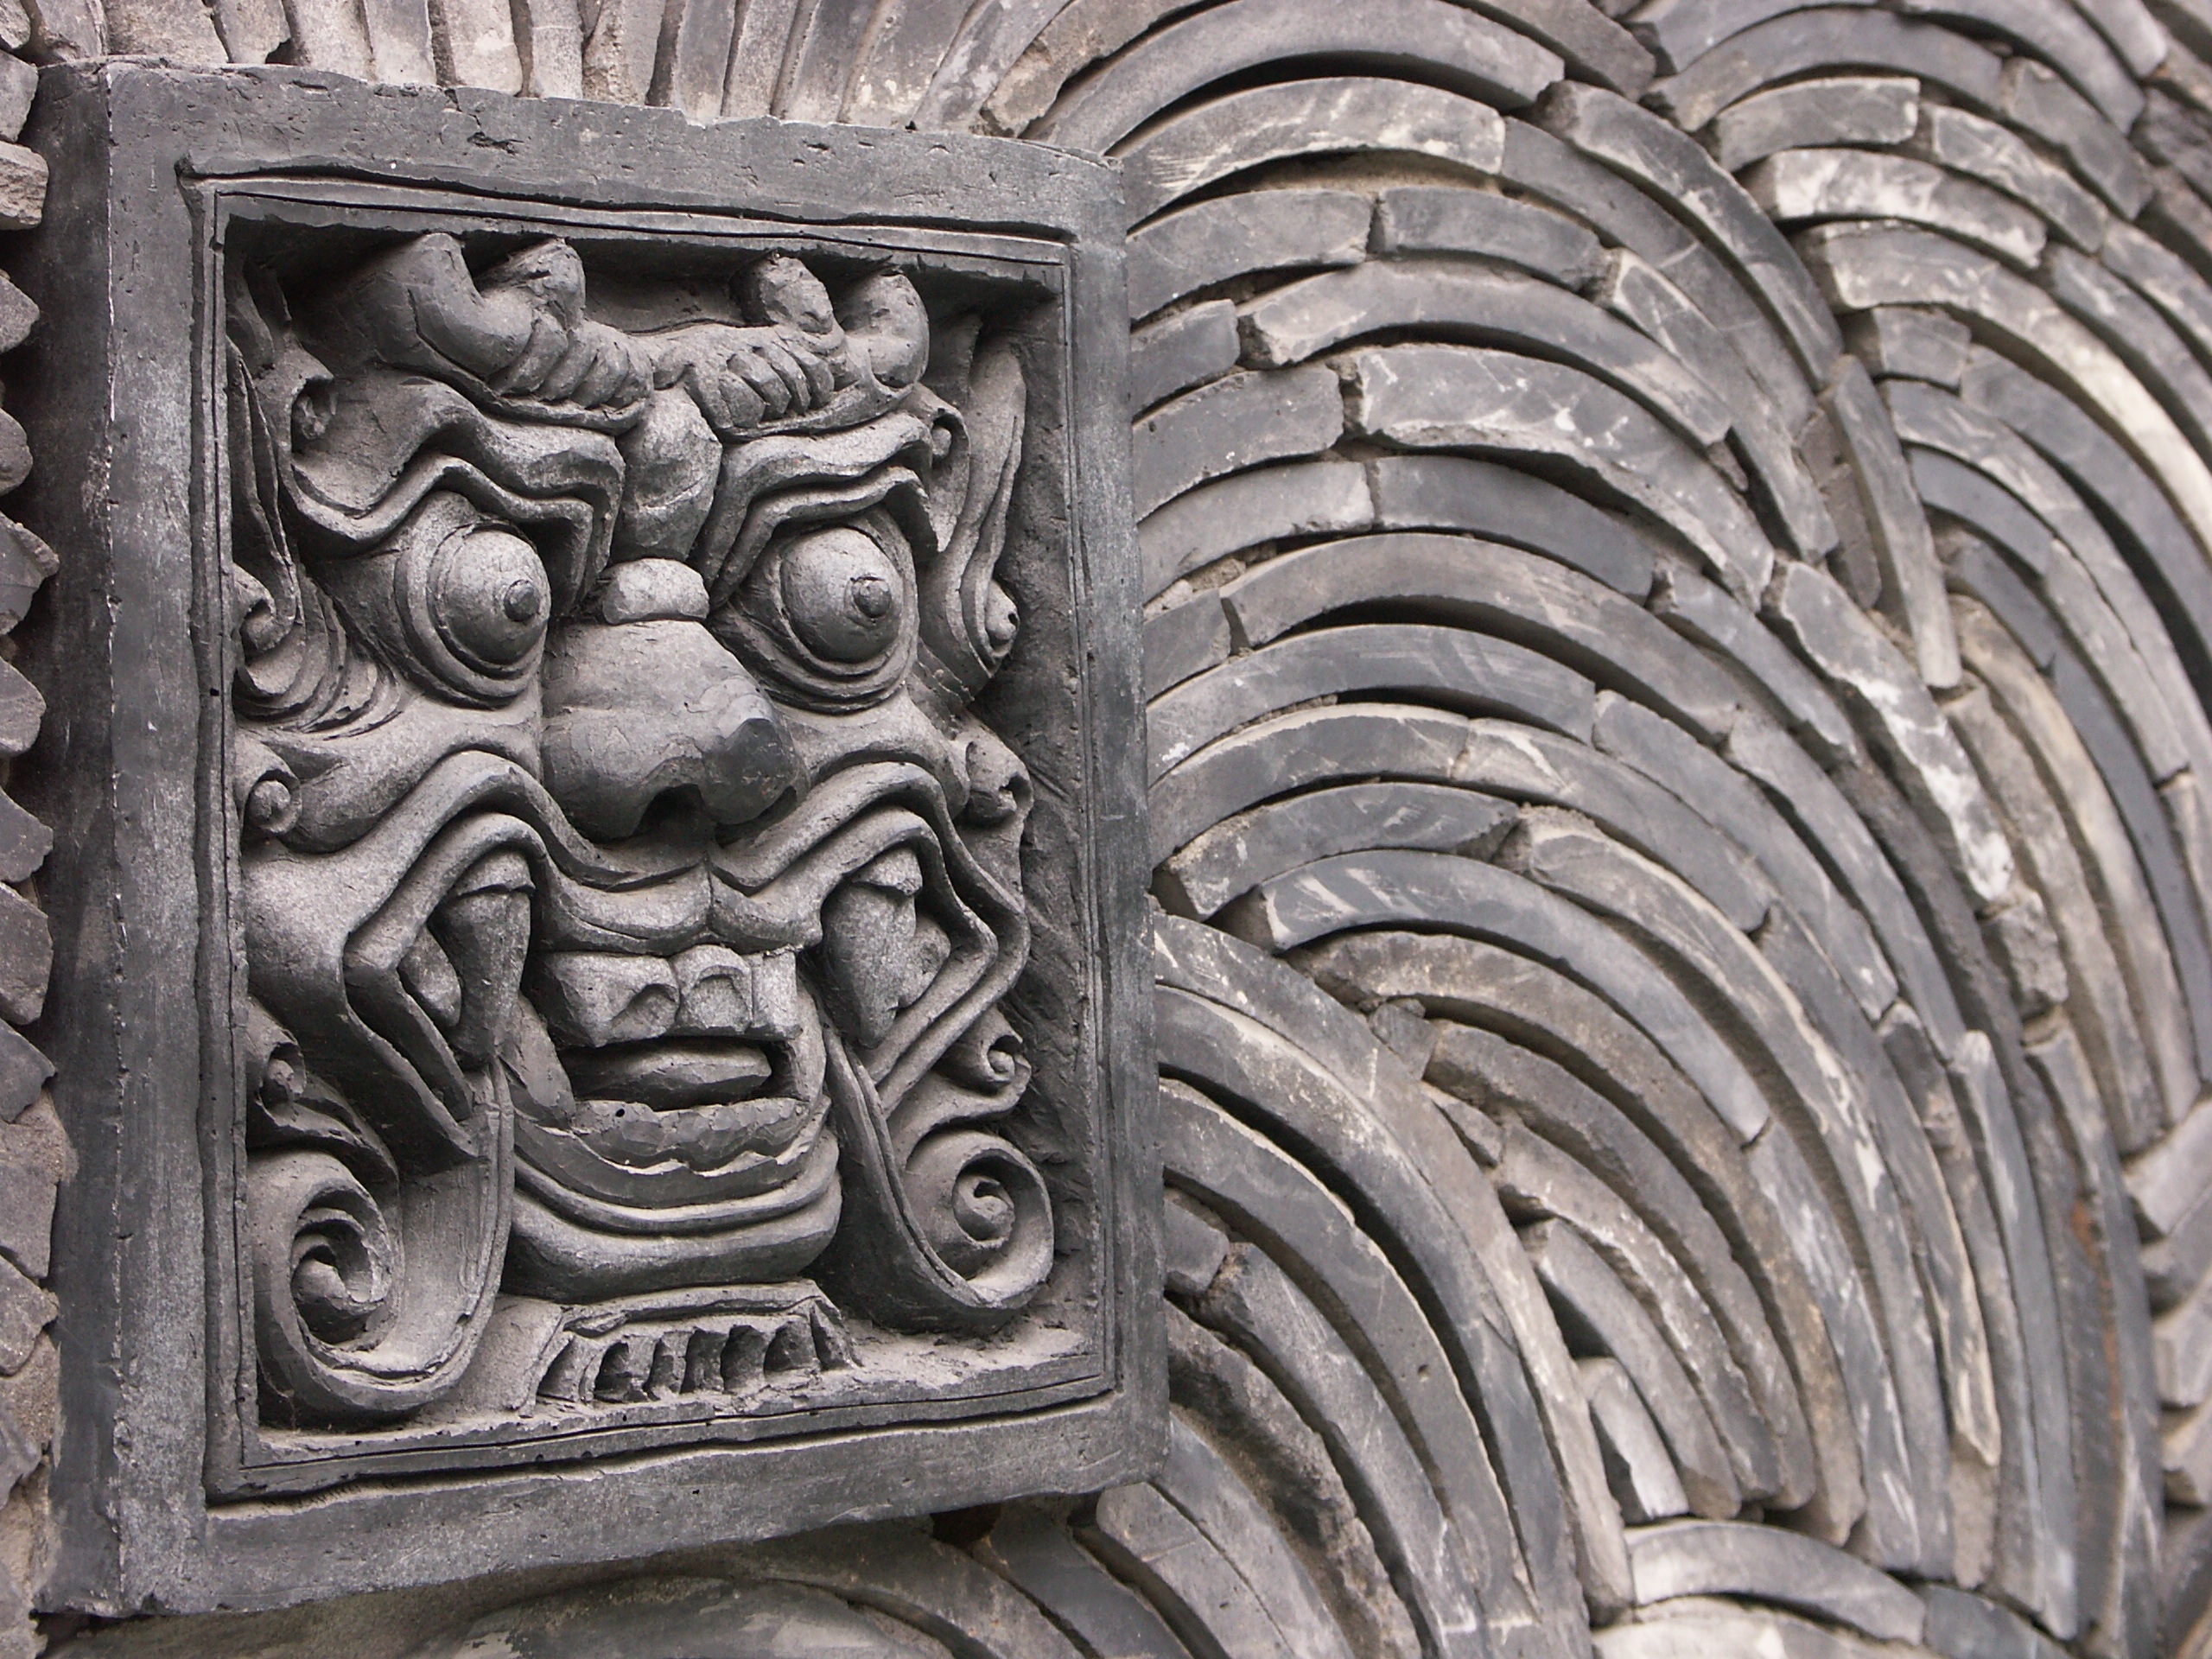
structure, statue, column, sculpture, art, temple, carving, relief, archaeological site, stone carving, ancient history, maya civilization